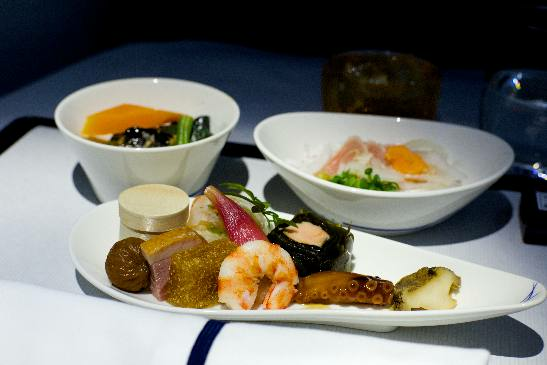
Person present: No